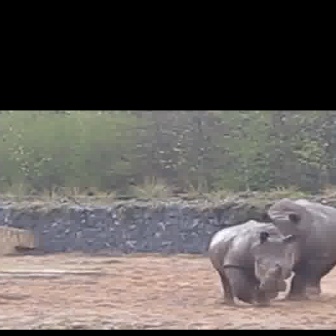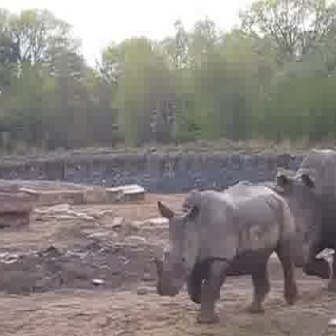
  Please identify the target specified by the bounding box [205,218,295,307] in the first image and locate it in the second image. Return the coordinates in [x_min,y_min,x_max,y_max] format.
Answer: [152,178,299,326]